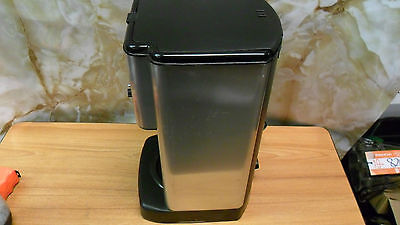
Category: coffee maker